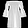
Label: Dress